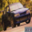
Label: automobile